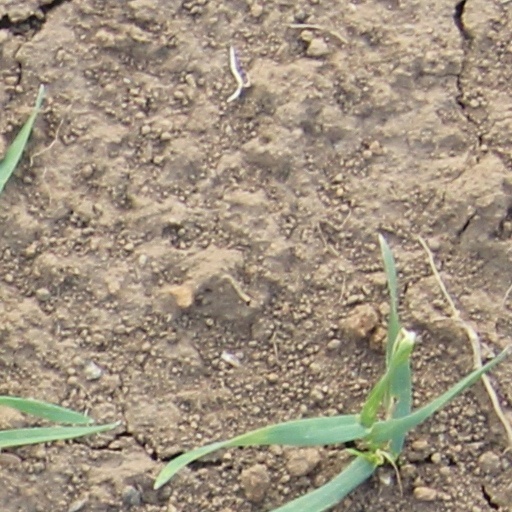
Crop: wheat